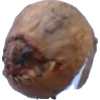
Label: onion